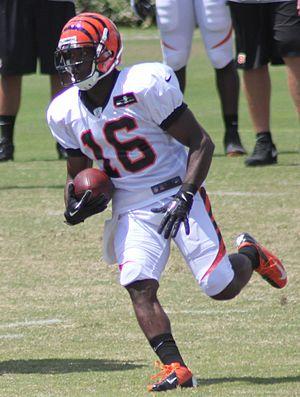
Andrew Austin Wyatt Hawkins est un joueur américain de football américain et de football canadien. Il a joué successivement avec les Alouettes de Montréal, les Bengals de Cincinnati et les Browns de Cleveland.